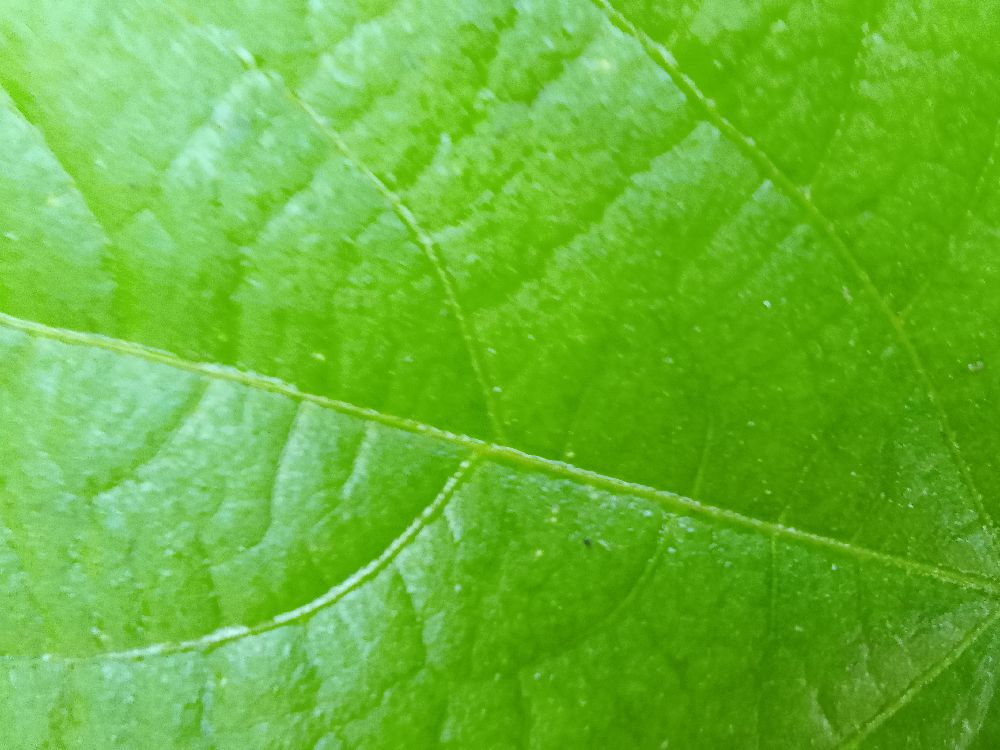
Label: healthy